Tephritis neesii

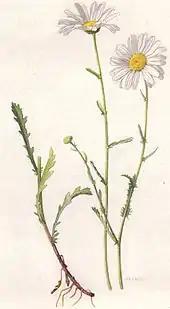
"Leucanthemum vulgare" is the main host plant for "Tephritis neesi".

There is a single generation per year (univoltine). Eggs of "T. neesii" are shiny, white, and approximately long and a little over wide at the widest point. The second-instar larva is about long, and yellowish-white, with rows of pyramidal warts on each segment. The third instar is by . The larvae pupate within a plant's capitulum (flower head), and the animals overwinter as adults.